Arilus cristatus

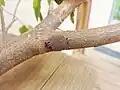
"Arilus cristatus" eggs

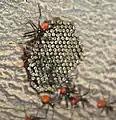
"Arilus cristatus" nymphs and eggs

After the nymphs hatch, the average length of each molt is roughly 18.8 days, though the interval of the 5th and final molt prior to the adult stage is the longest. Eggs generally hatch in the beginning of May and finally mature into adults by July. Overall, it takes roughly 94 days for nymphs to reach maturity. However, the phenology of this life cycle varies, based upon the climate which the population occupies. For instance, communities in warm climates may not overwinter as eggs.